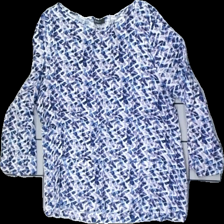
View: front
Type: Top
Category: Ladies
Brand: Esprit
Colors: White, Blue, Purple, Multicolor
Material: 100% viscose
Pattern: Other
Cut: Regular, C-collar
Size: 40
Season: All
Price range: 100-150
Recommended usage: Reuse
Description: Colorful top with fake pockets